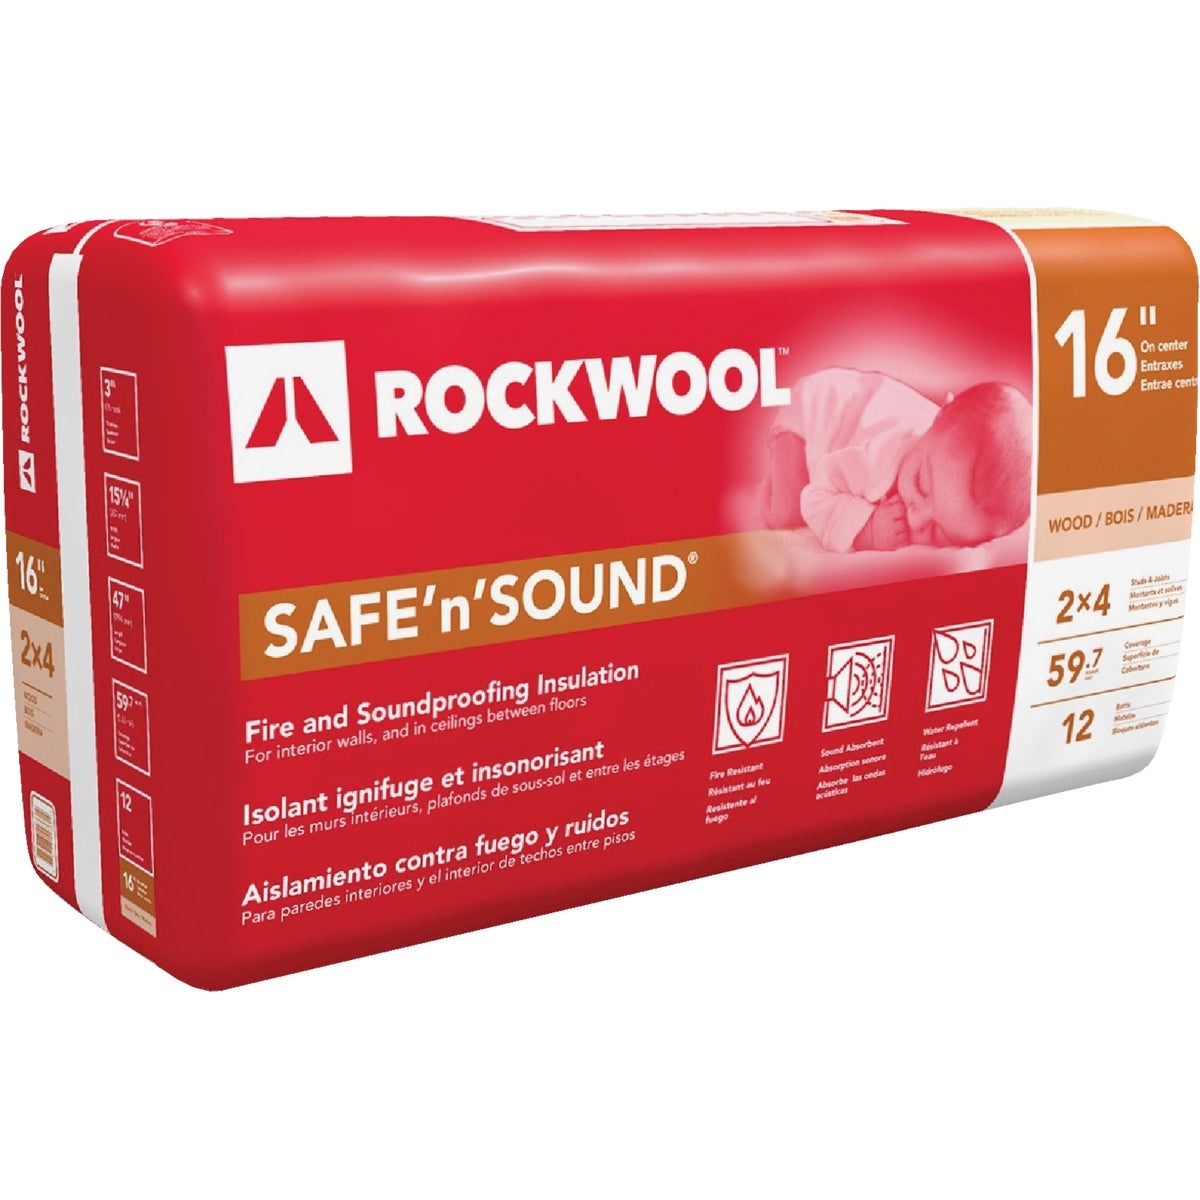
Rockwool Safe'n'Sound 16 In. x 47 In. Stone Wool Insulation (12-Pack)
Rockwool Safe'n'Sound insulation for wood studs and joists. It is a stone wool insulation product for use in interior wall partitions of residential wood and steel stud construction where superior fire resistance and acoustical performance are required. This non-combustible, lightweight product has excellent acoustical dampening properties and is dimensionally stable which makes it ideal for friction fit into walls, ceiling, and floor applications. The product is chemically inert; therefore it will not promote corrosion. Enjoy peace and quiet and peace of mind with Rockwool Safe'n'Sound. Rockwool delivers the sound absorption you want and the fire resistance you need, so you can sleep well, knowing that your house is safe and peaceful. Key properties: Easily cut, excellent sound absorbency, fire resistant due to its high melting temperature (approximately 1177 C (degrees Celsius)/2150 F (degrees Fahrenheit), does not rot or promote fungi or mildew growth, low moisture absorption, chemically inert, non-corrosive, water and moisture resistant, CFC (chlorofluorocarbon) and HCFC (hydrochlorofluorocarbon) free. Product and process made from natural and recycled materials. Rockwool can contribute to earning LEED (Leadership in Energy and Environmental Design) points. %search_data%RXSS31525
Brand: Rockwool
Category: Hardware > Building Materials > Insulation > Batt Insulation